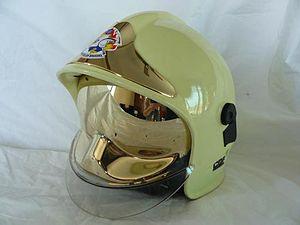
casque pompiers brussel
Le casque F1 est un casque de pompier d'origine française. C'est l'un des casques les plus utilisés par les pompiers dans le monde. Il permet d'assurer leur protection lors des interventions et notamment dans la lutte contre l'incendie.
Un casque de pompier est un type de casque destiné à protéger la tête des pompiers lors de leurs interventions. Il fait partie des équipements de protection individuelle au même titre que le reste de la tenue d'incendie des pompiers.
Les sapeurs-pompiers de Belgique, sont l'une des trois branches de la sécurité civile belge. Ils assurent les missions d'urgence en cas d'incendie, d'accident, de catastrophe etc., mais aussi les missions d'aide médicale urgente.
Le Service d'incendie et d'aide médicale urgente de la région de Bruxelles-Capitale, plus couramment appelé SIAMU, est le corps bilingue de sapeurs-pompiers de la ville de Bruxelles, en Belgique, et des 18 autres communes formant la Région de Bruxelles-Capitale.